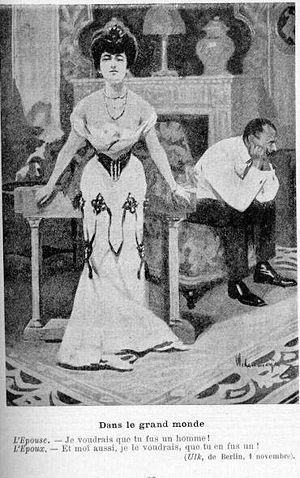
L'amour non partagé, ou amour non réciproque, est le cas où l'on éprouve un sentiment amoureux pour une personne qui n'éprouve pas en retour le même genre de sentiment. C'est fréquemment la source d'une souffrance qui peut induire des humeurs douloureuses et durables tels que la dépression, une mauvaise estime de soi, l'anxiété, des sautes d'humeur brutales entre dépression et euphorie.